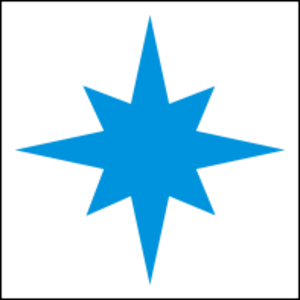
La commune de Kihnu est une municipalité rurale d'Estonie qui correspond à l'île de Kihnu située dans le Comté de Pärnu. Elle s'étend sur une superficie de 16,8 km² et a 634 habitants au 1ᵉʳ janvier 2012.